Charles Auguste Désiré Filon

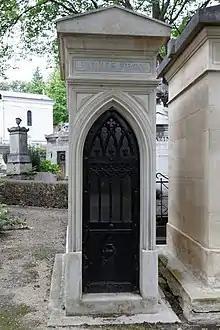
Père Lachaise cemetery.

Charles Auguste Désiré Filon (1800–1875) was a French historian. He became professor of history at Douai, at École normale supérieure, and eventually "inspecteur d'académie" in Paris. His son, Augustin was also distinguished in the field of learning.